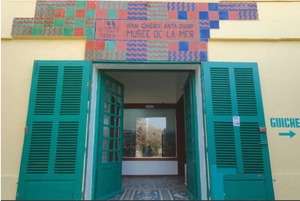
Entrée du musée de la mer, vue de face
Le musée de la Mer est un musée maritime rattaché à l'Institut fondamental d'Afrique noire, et installé sur l'île de Gorée, dans la baie de Dakar, au Sénégal.